Lead vocalist

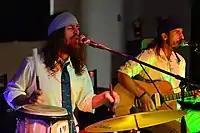
David "Hoag" Kepner (left) sings as the lead vocalist while playing the drums during a performance in the Drop Zone at Cannon Air Force Base, New Mexico, while a rhythm guitarist sings backup vocals

The lead vocalist in popular music is typically the member of a group or band whose voice is the most prominent melody in a performance where multiple voices may be heard. The lead singer sets their voice against the accompaniment parts of the ensemble as the dominant sound. In vocal group performances, notably in soul and gospel music, and early rock and roll, the lead singer takes the main vocal melody, with a chorus or harmony vocals provided by other band members as backing vocalists. Lead vocalists typically incorporate some movement or gestures into their performance, and some may participate in dance routines during the show, particularly in pop music. Some lead vocalists also play an instrument during the show, either in an accompaniment role (such as strumming a guitar part), or playing a lead instrument/instrumental solo role when they are not singing (as in the case of lead singer-guitar virtuoso Jimi Hendrix).